HMHS Asturias

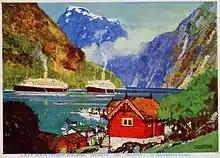
A painting by Kenneth Shoesmith of "Arcadian" and her sister ship "Araguaya" in the 1920s on a cruise in a Norwegian fjord

In 1920 RMSP bought the damaged hulk and had her towed to Belfast. Shipyards were busy building new tonnage to replace vessels lost in the war, so "Asturias" repairs and refit did not begin until 1922. RMSP had her converted into a cruise ship, which included turning some of her cargo holds into passenger accommodation, making her cabins more spacious and adding more public rooms. At the same time she was converted from coal to oil fuel. The work took a year, at the end of which RMPS renamed her "Arcadian".